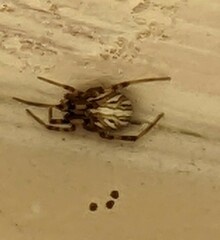
Species: Lactrodectus_hesperus